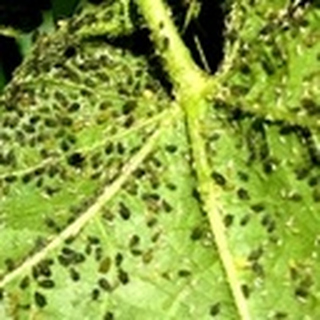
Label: cotton_aphids